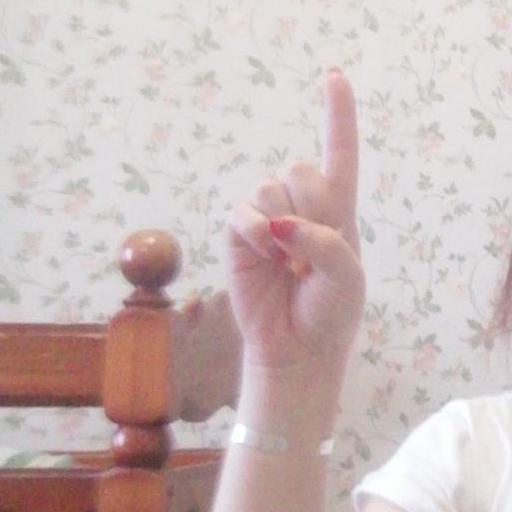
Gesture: one